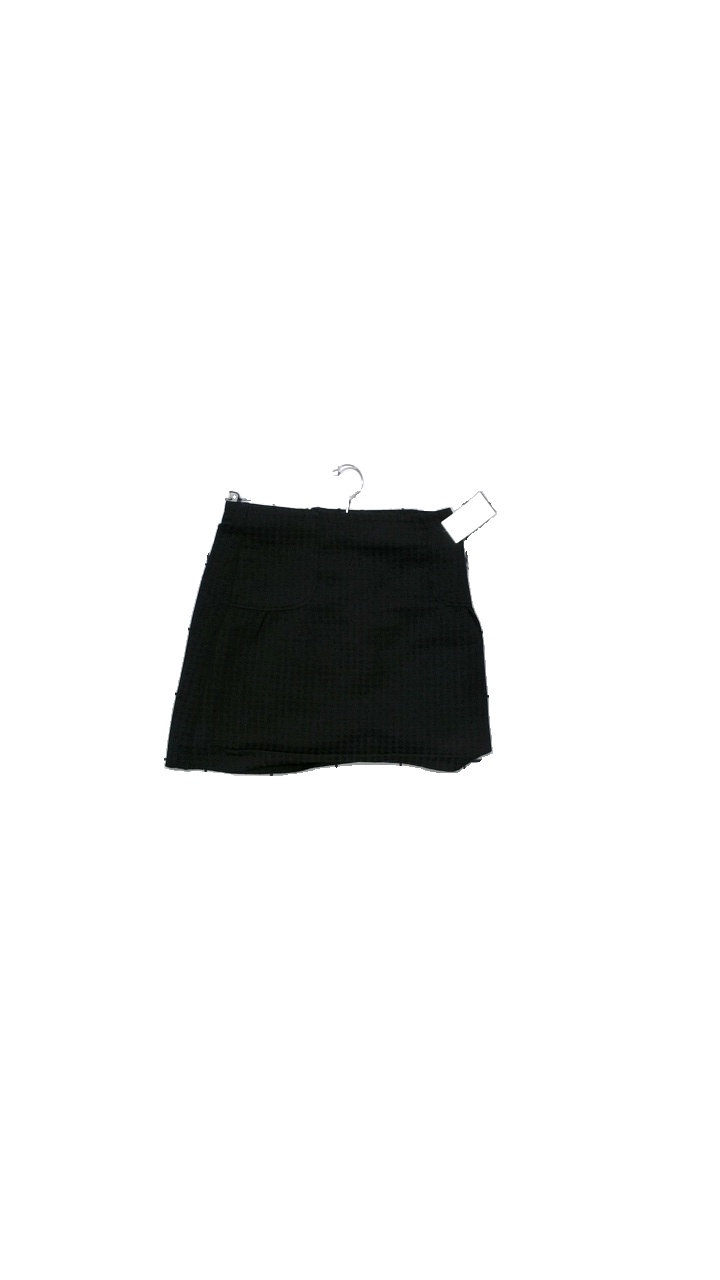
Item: Skirt (Ladies)
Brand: H&m
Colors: Black
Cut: Regular
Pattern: Other
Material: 76%Polyester,24% Cotton
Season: All
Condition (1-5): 4
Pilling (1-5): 4
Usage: Reuse
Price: <50